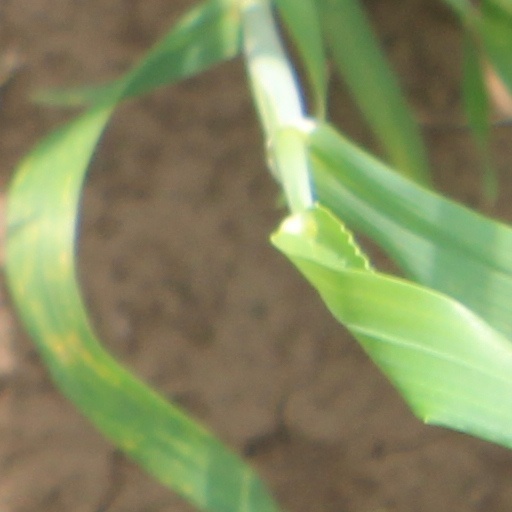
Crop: wheat